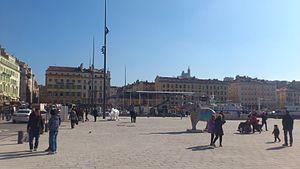
Quai de la Fraternité, mars 2013
Le Vieux-Port de Marseille est le plus ancien port de Marseille, ainsi que le centre historique et culturel de la ville depuis sa fondation sur ce site durant l'Antiquité. Le port était le centre économique de Marseille jusqu'au milieu du XIXᵉ siècle, ouvert sur le commerce de la mer Méditerranée puis des colonies françaises. Les activités portuaires de commerce furent ensuite déplacées vers d'autres sites plus au nord : les bassins de l'actuel grand port maritime de Marseille.
Marseille-Provence 2013 est une série d'évènements culturels se déroulant à Marseille et dans le département des Bouches-du-Rhône en 2013 à l'occasion du titre de Capitale européenne de la culture.